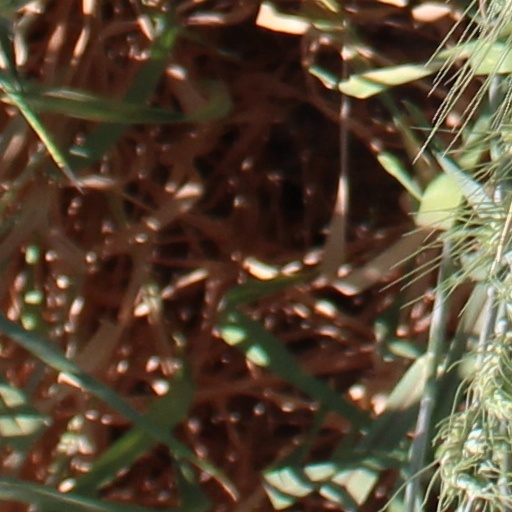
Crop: wheat